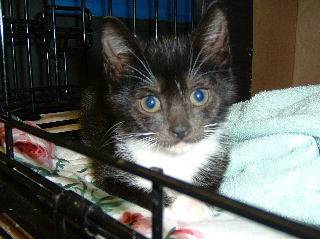
Label: cat